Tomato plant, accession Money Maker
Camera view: tilt-top (135 deg); turntable rotation: 330 degrees
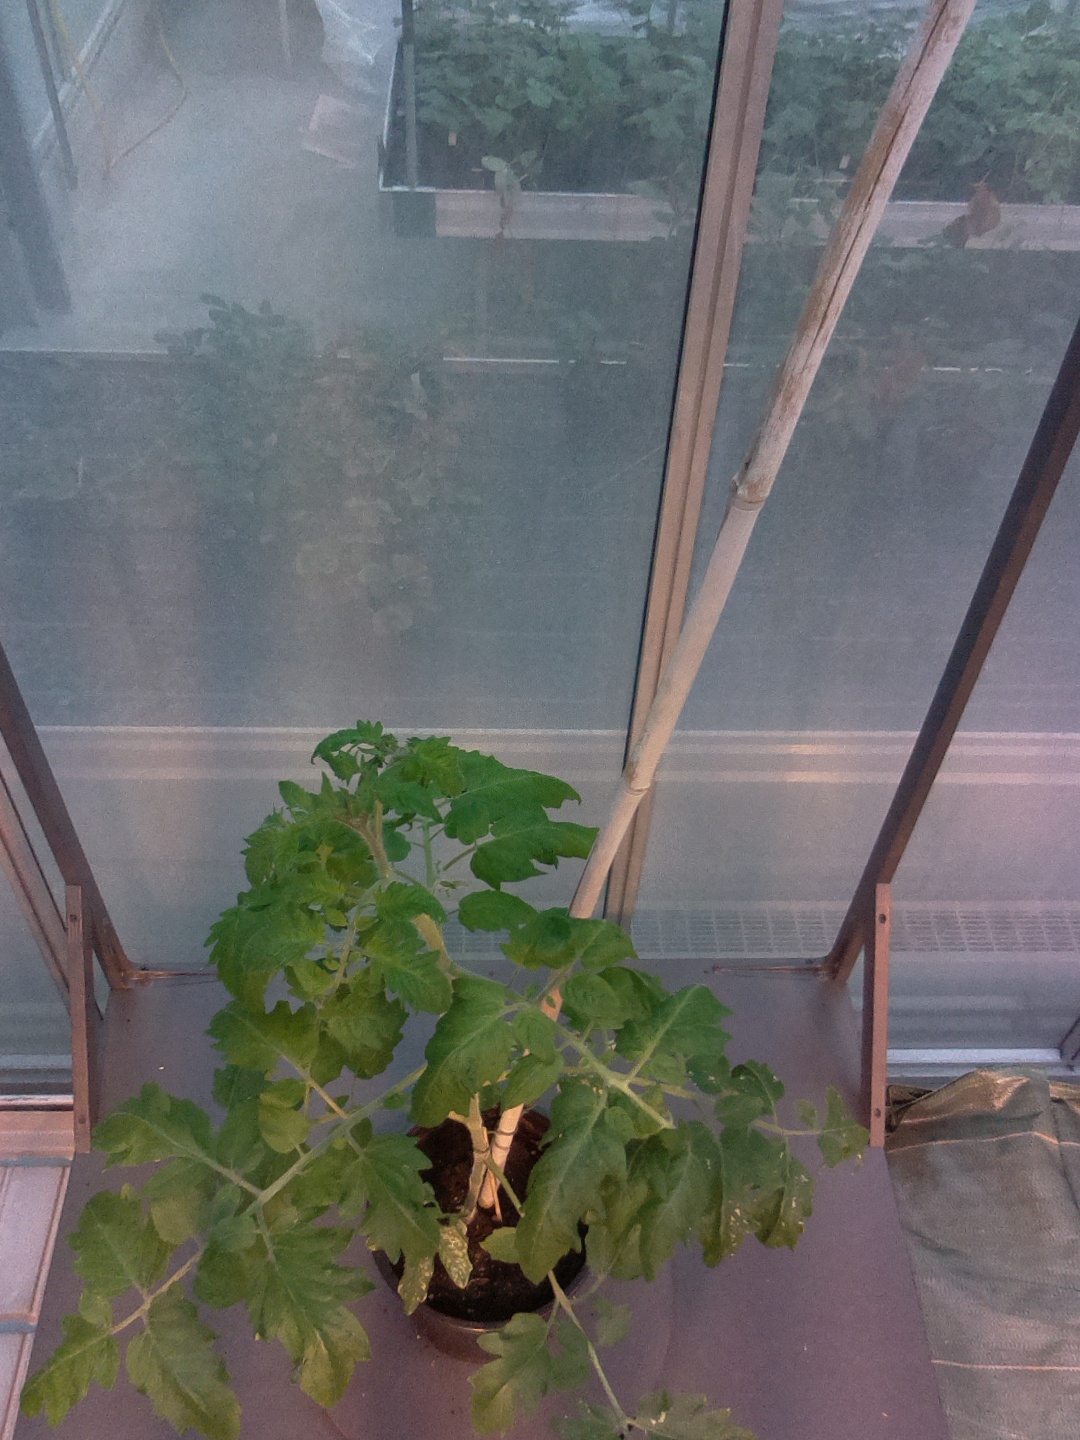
BBCH growth stage 53: 3 inflorescences visible